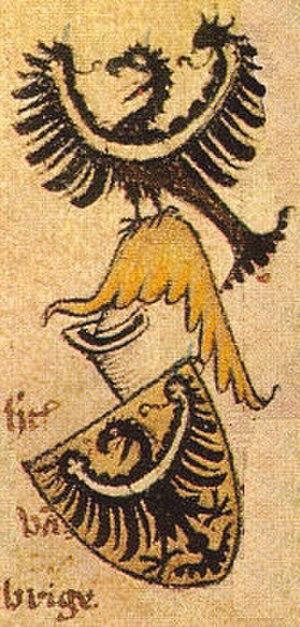
Louis Ier, Duc de Brieg